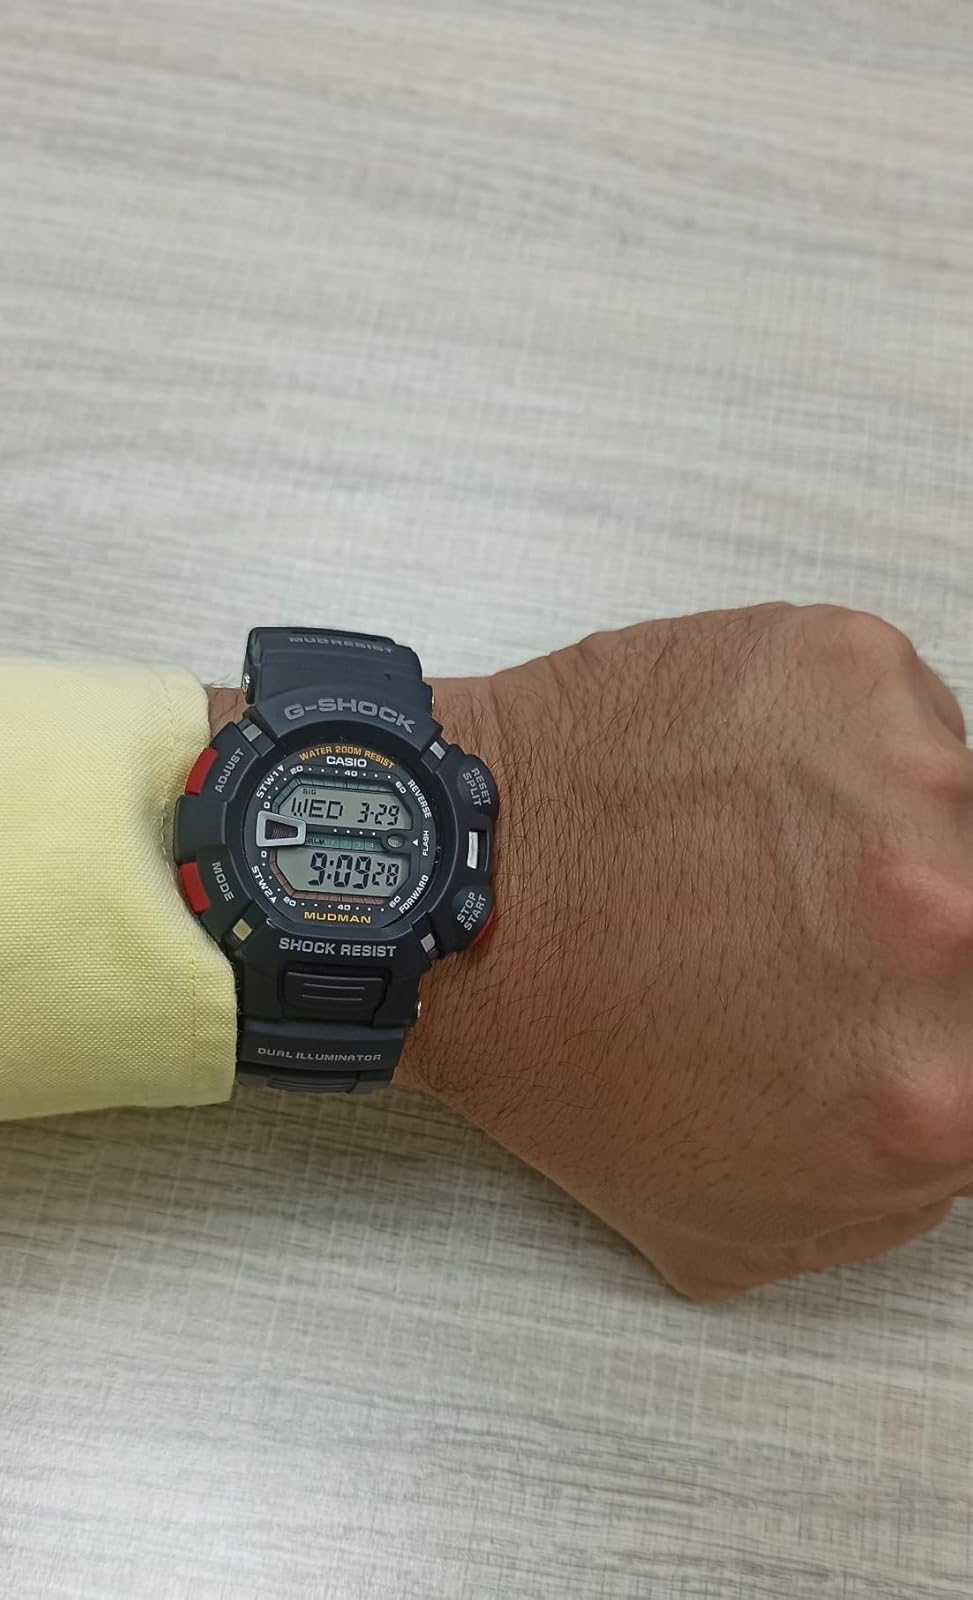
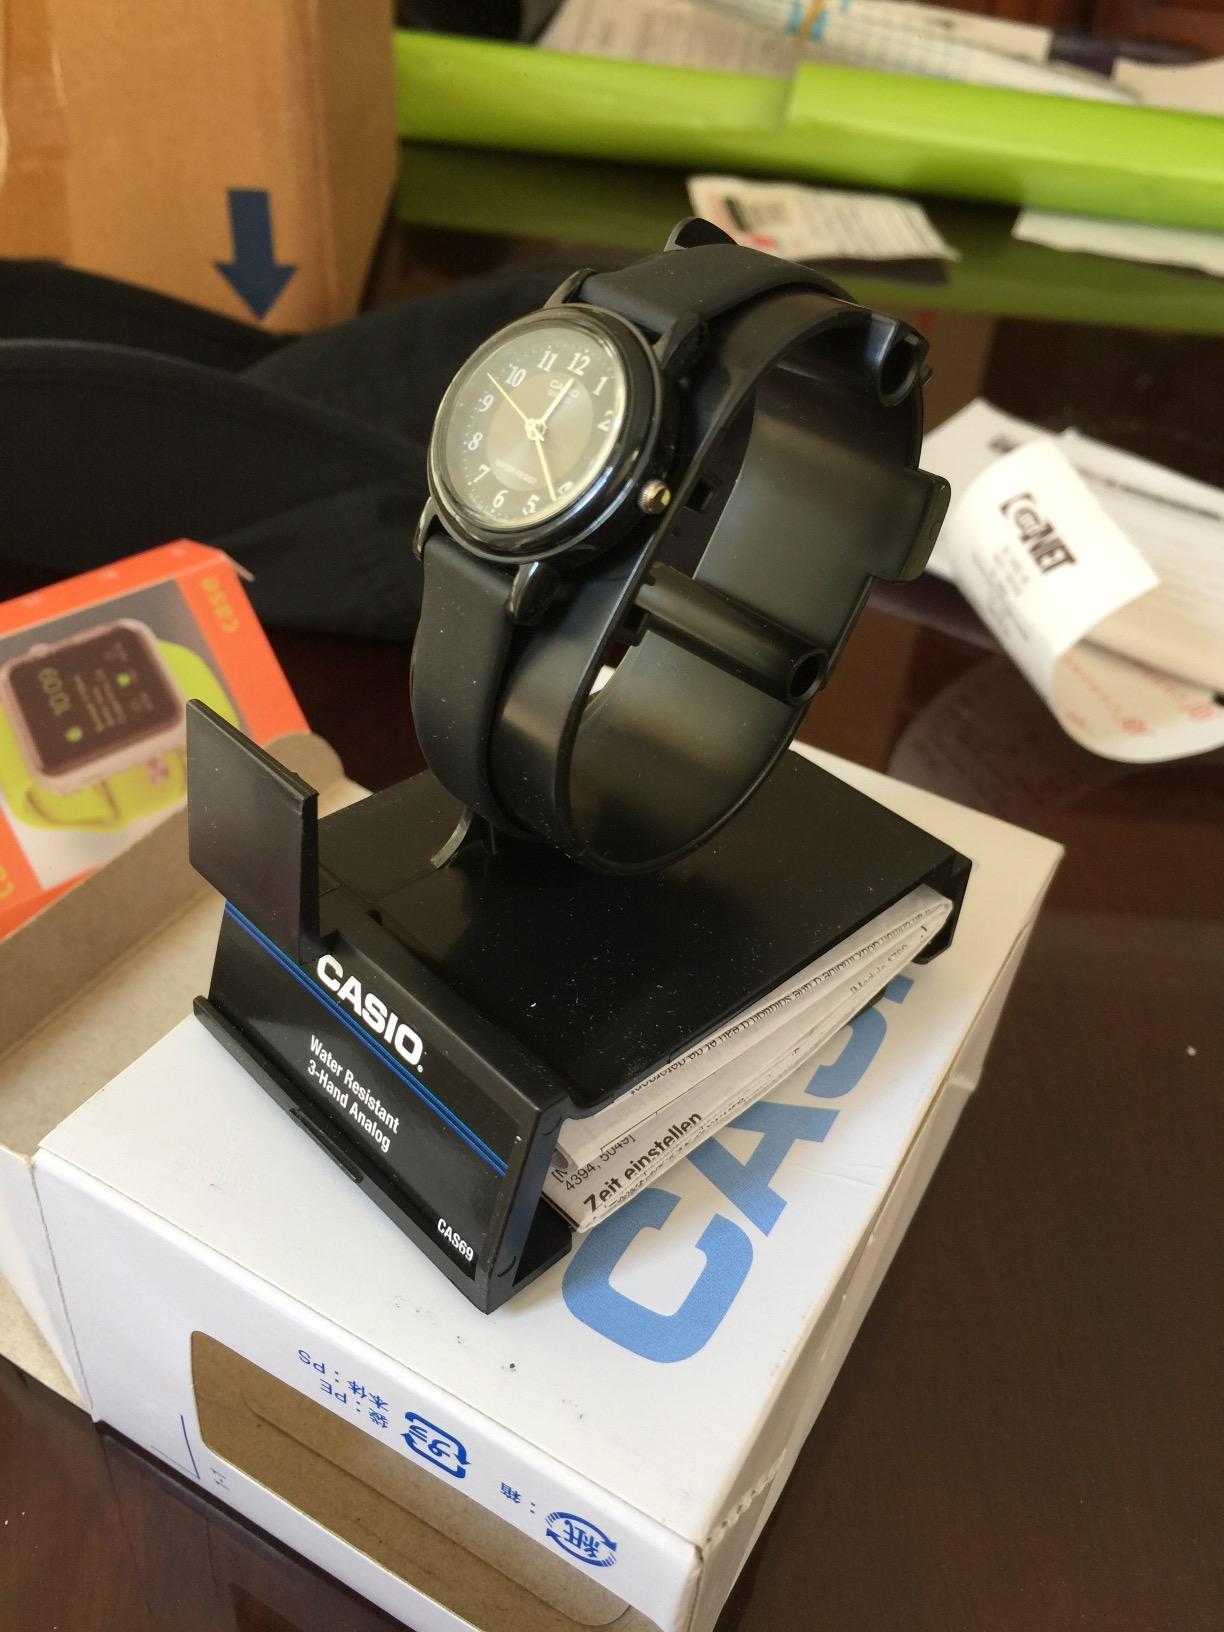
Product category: accessories_watch
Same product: no